Metabolic control analysis

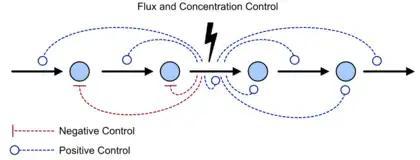
Control coefficients measure the effect of perturbations in an enzyme on a steady-state observable such as a flux or metabolite concentration. Note that the effect of a perturbation can be positive or negative depending on context. In the figure, a perturbation is assumed to be at step three. Figure modified and redrawn from

The flux control summation theorem was discovered independently by the Kacser/Burns group and the Heinrich/Rapoport group in the early 1970s and late 1960s. The flux control summation theorem implies that metabolic fluxes are systemic properties and that their control is shared by all reactions in the system. When a single reaction changes its control of the flux this is compensated by changes in the control of the same flux by all other reactions.